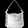
Label: Bag